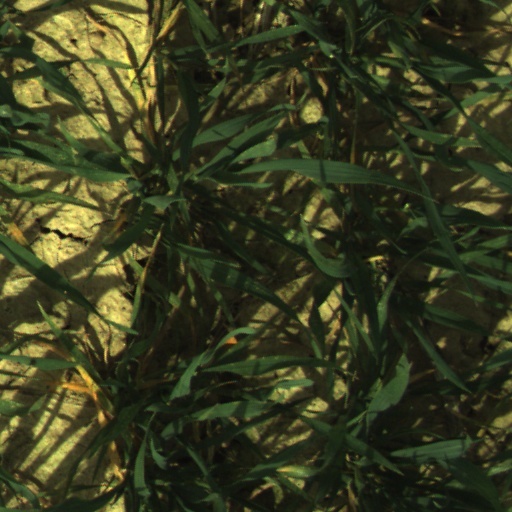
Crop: wheat